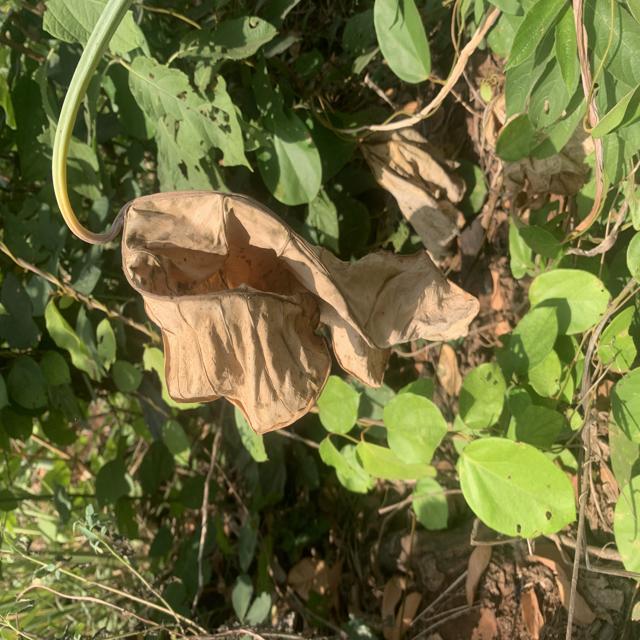
Label: Late_Blight